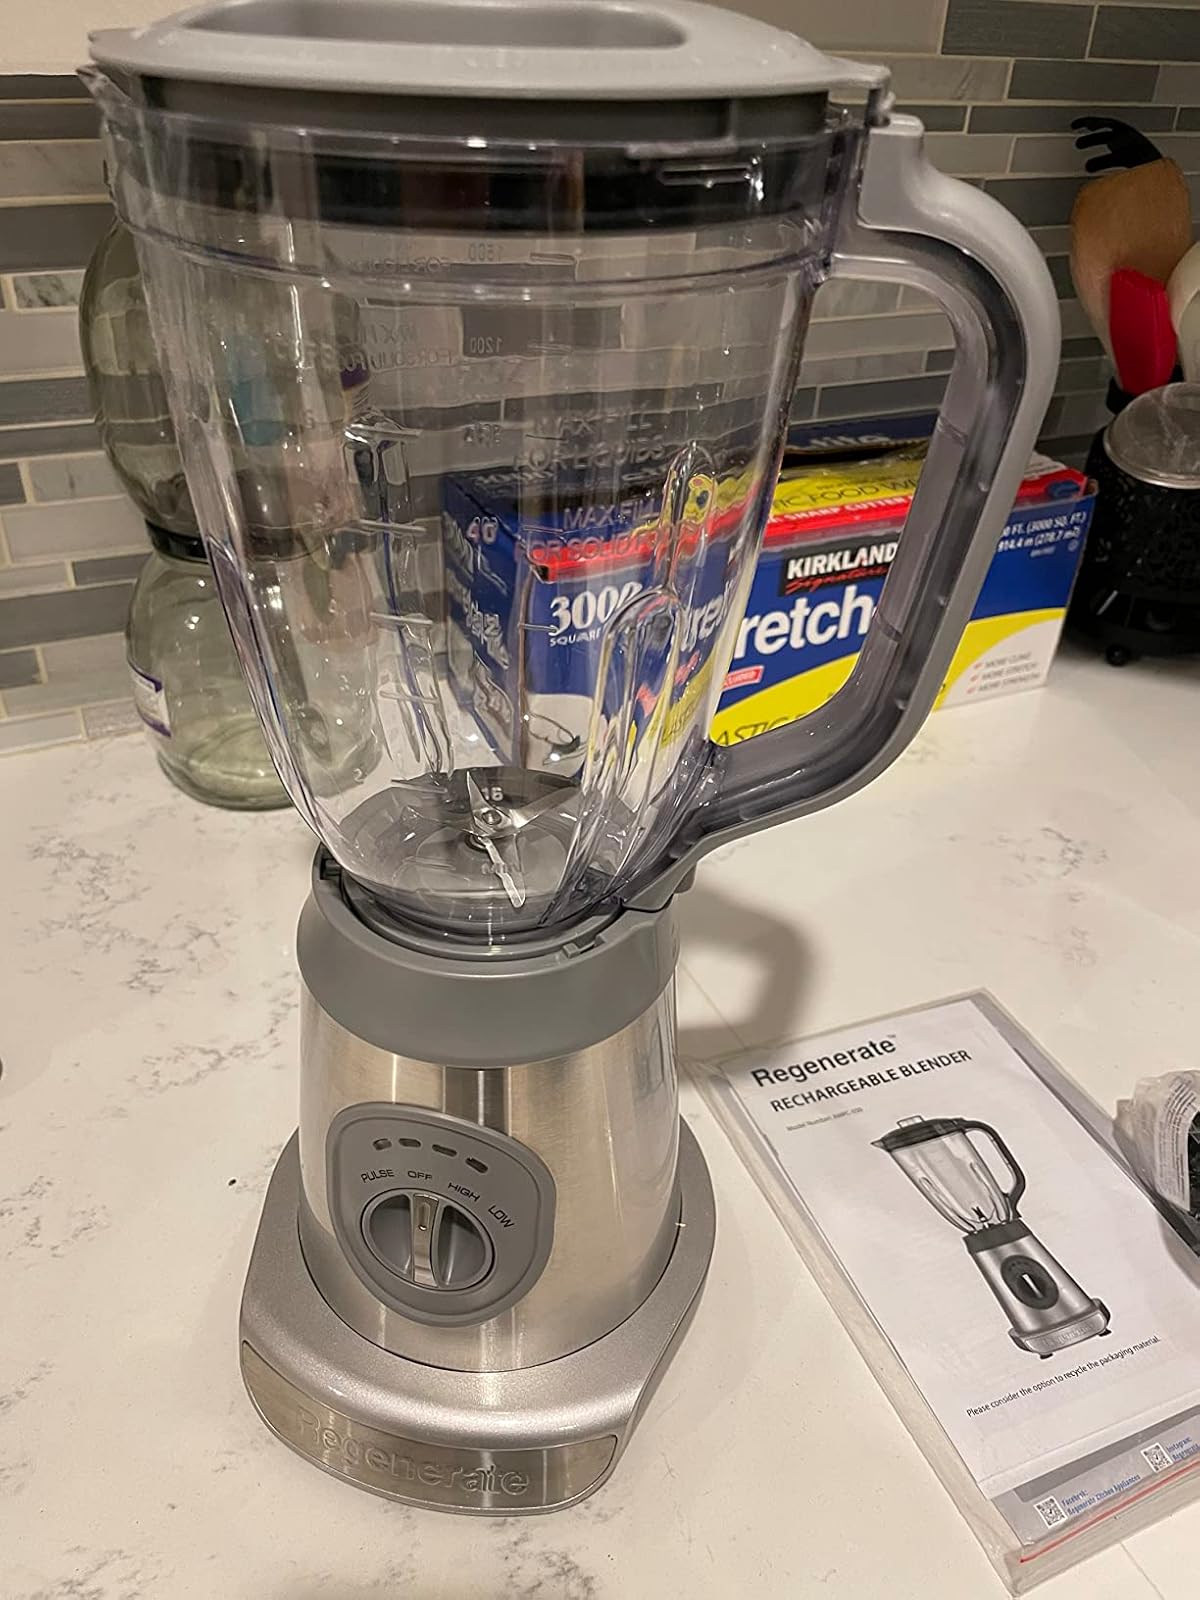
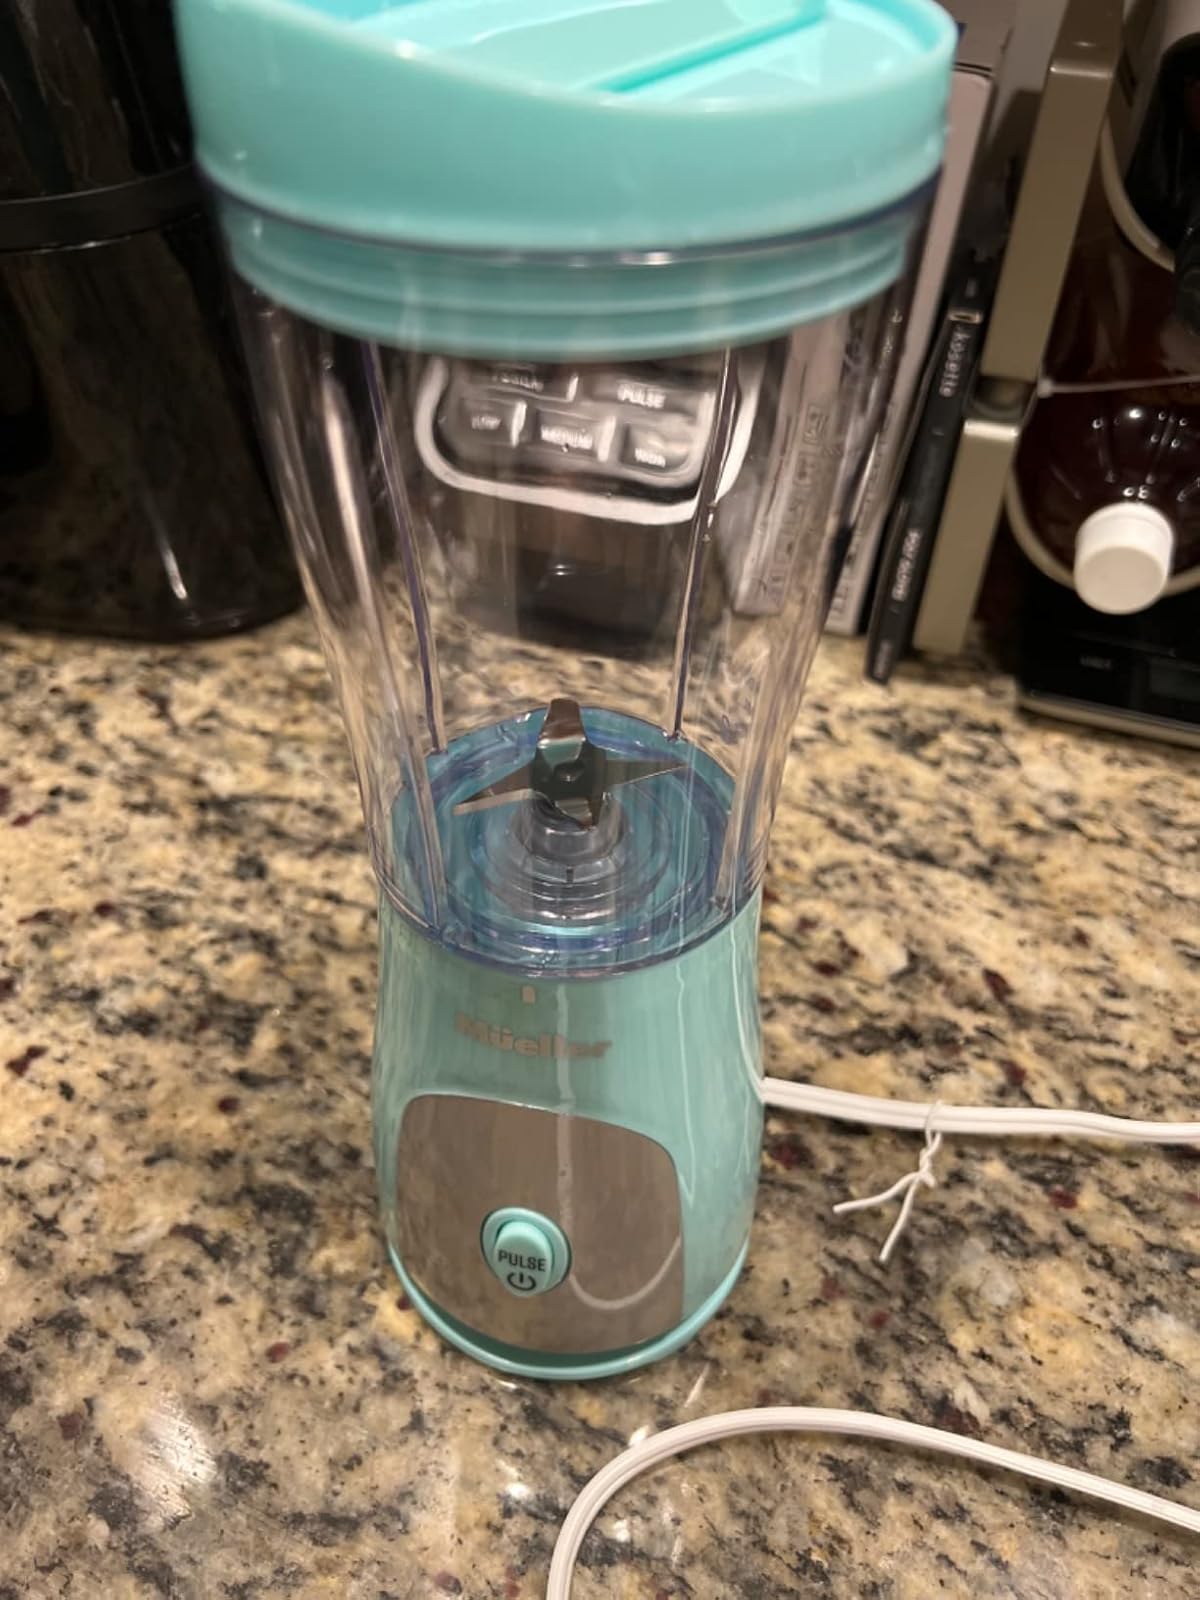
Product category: items_blender
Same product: no